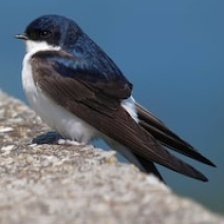
Species: COMMON HOUSE MARTIN
Scientific name: DELICHON URBICUM